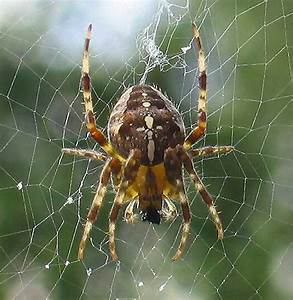
Label: ragno